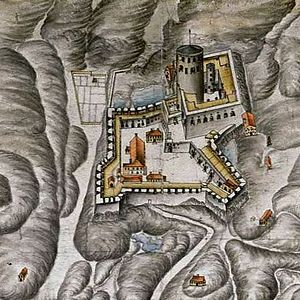
Angrebet på Marstrand 1719 / Angrebet mod Marstrand / Søndag den 12 juli
Karlstens fæstning set fra nordøst. Detalje af dansk situationskort fra 1719. Kilde: Det Kongelige Bibliotek, København.
Angrebet mod Marstrand var en succesfuld dansk belejring af Marstrand og Karlstens fæstning, som skete den 10-16. juli 1719 i slutfasen af den Store nordiske krig. Danskerne havde, for at få en ende på det svenske kaperi, gennemført en lang flådeblokade af Göteborg under foråret 1719. Efter et dansker-norsk angreb mod det nordlige Bohuslen havde skibe under kommandoer af Peder Tordenskjold i juli også angrebet havnen i Marstrand og de stilleliggende orlogsskibe i den svenske Göteborgseskadron. Efter, at disse skibe var blevet sænket af deres egne besætningner, blev Karlstens fæstning endeligt også angrebet, og ved hjælp af psykologisk krigsførelse kapitulerede fæstningen hurtigt. Fæstningens kommandant, oberst Henrich Danckwardt, blev senere dømt til døden af en svensk krigsret og blev henrettet. Den stærke fæstning Karlstens kapitulation 1719 omgives af et antal myter og legender.